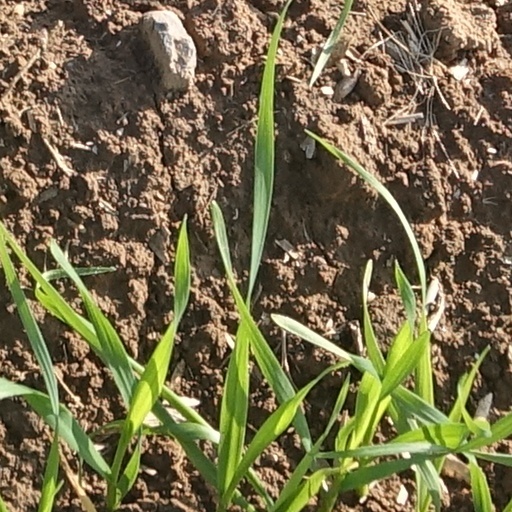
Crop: wheat